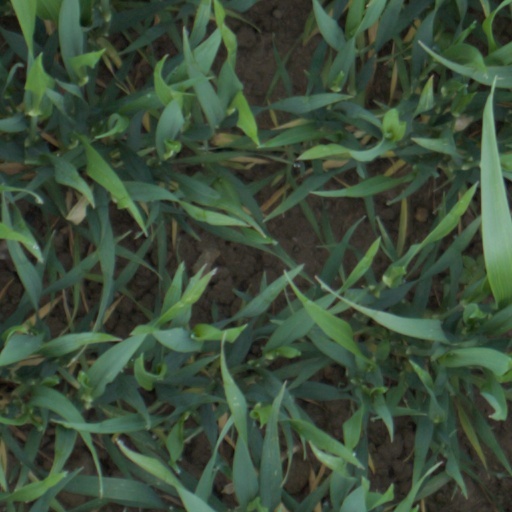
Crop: wheat